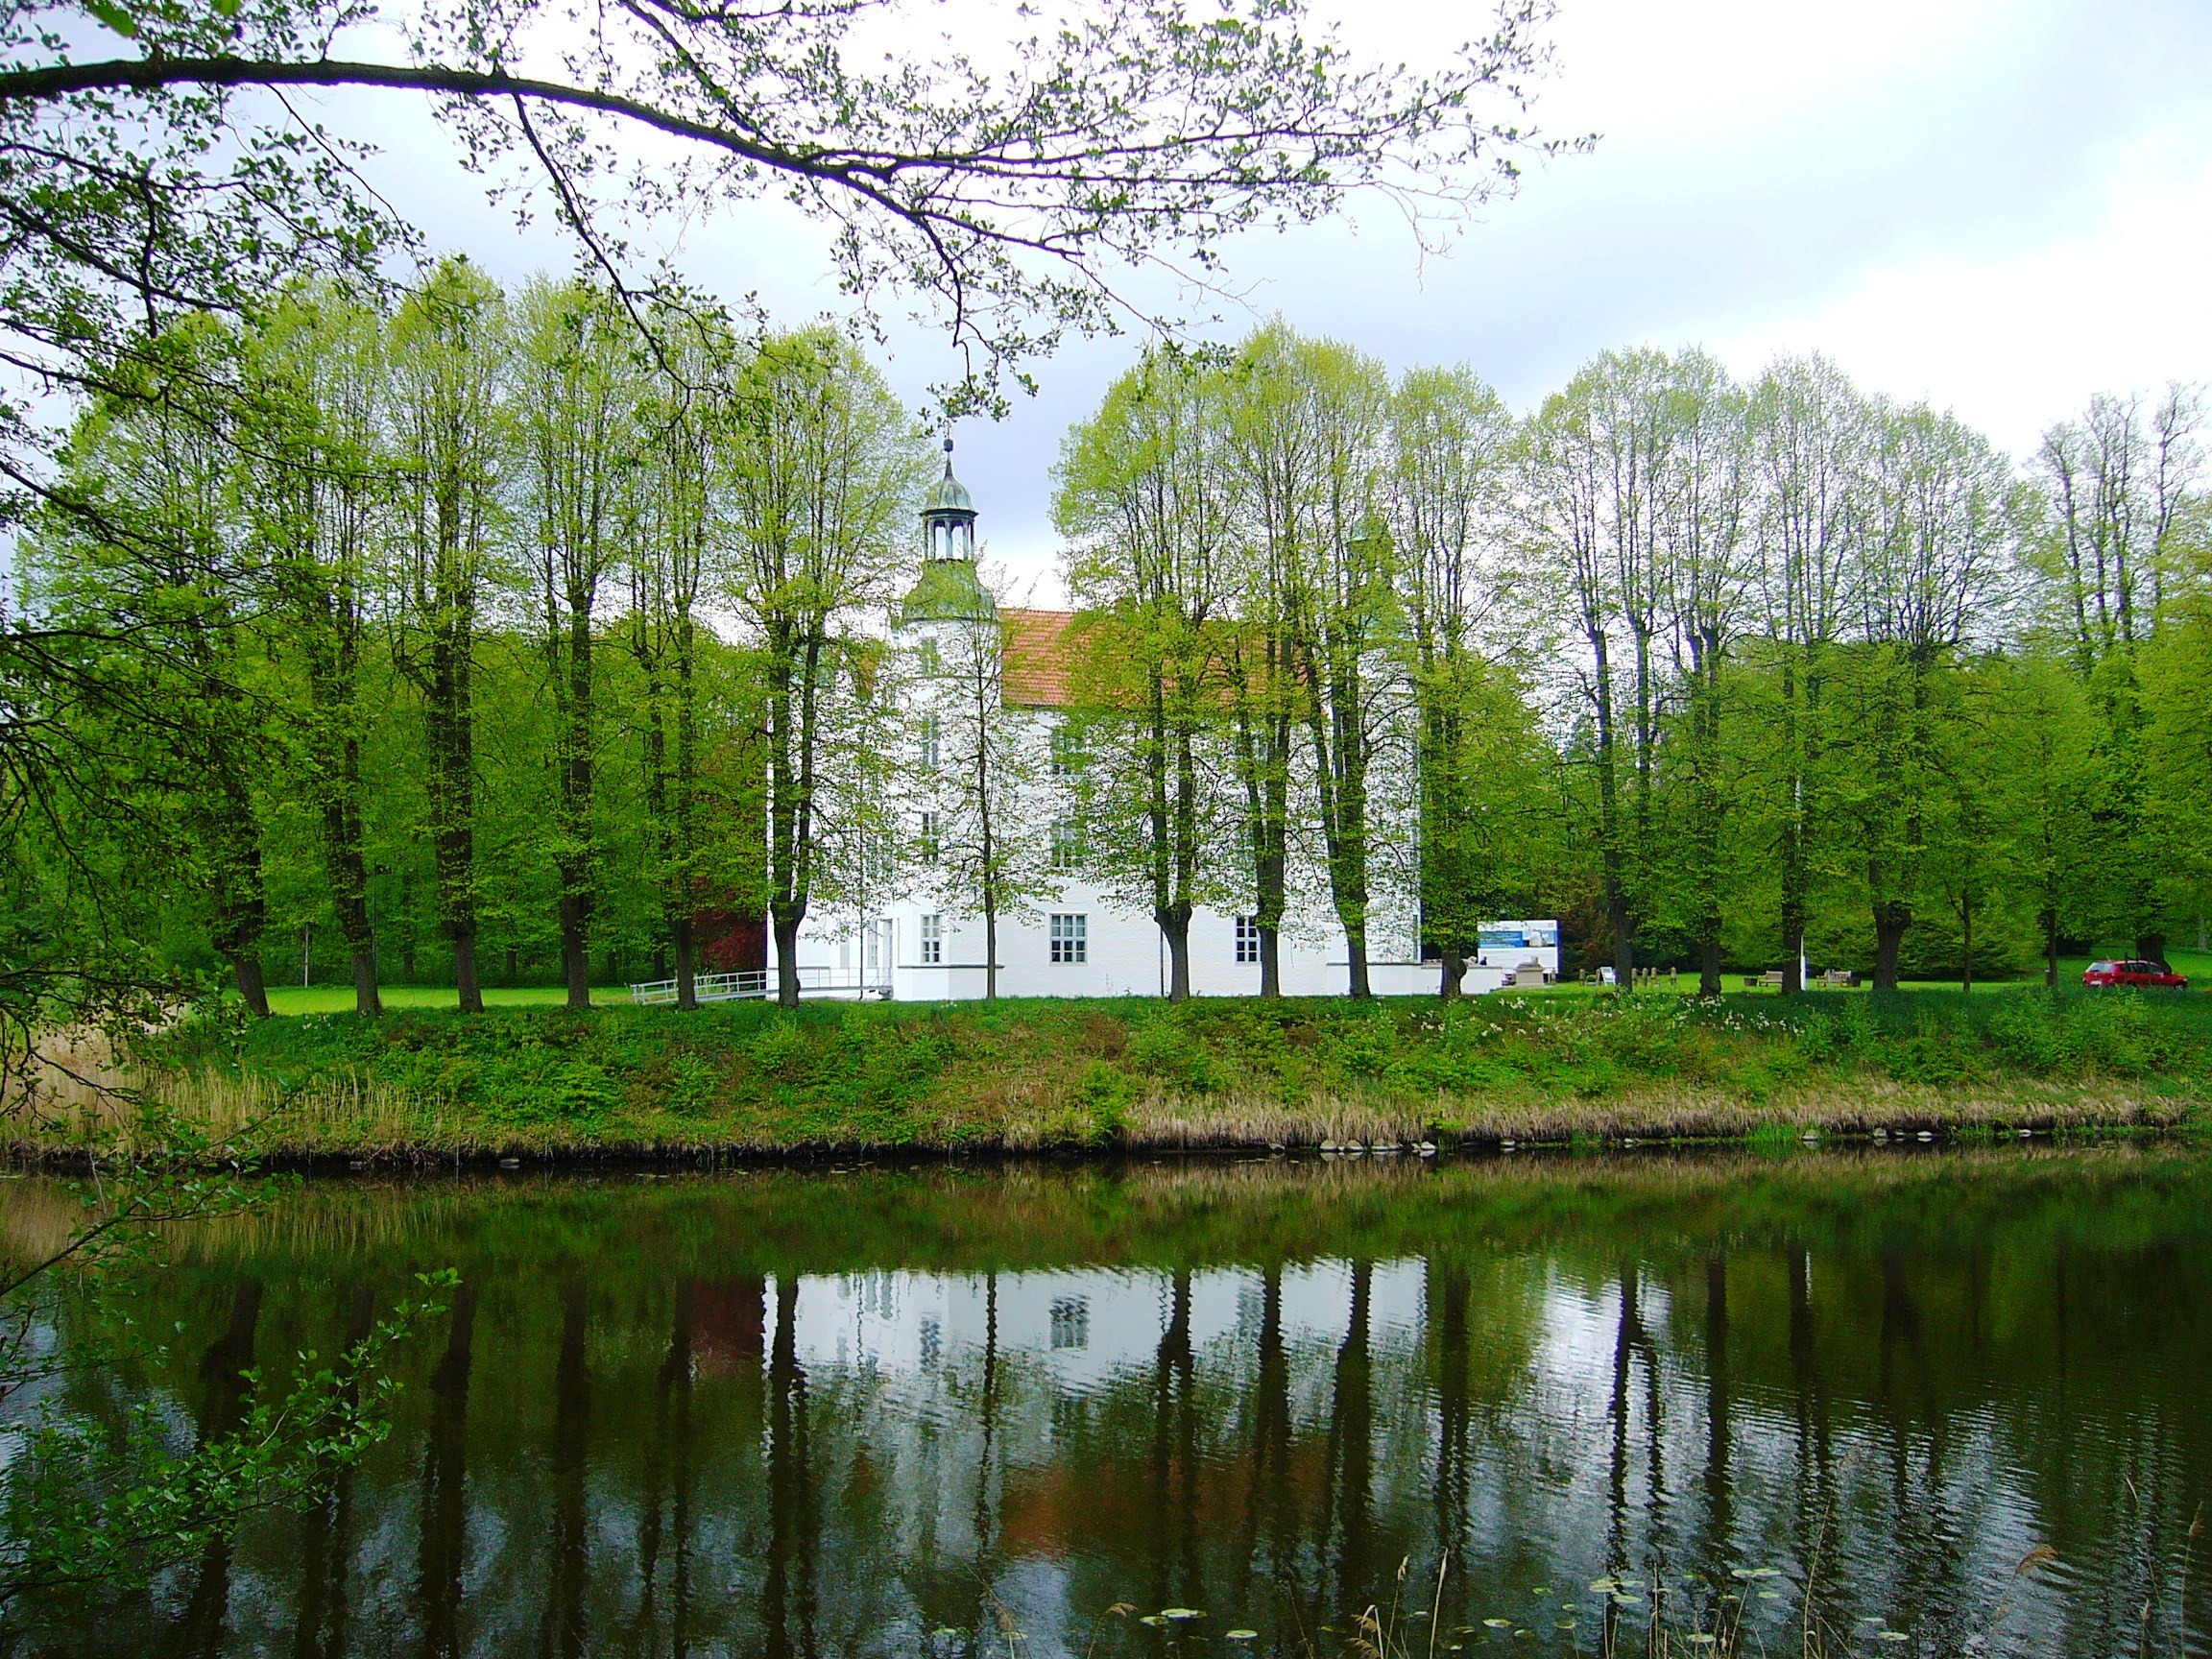
tree, water, grass, marsh, swamp, architecture, plant, meadow, leaf, flower, lake, palace, pond, reflection, autumn, castle, botany, garden, waterway, trees, wetland, historical, woodland, habitat, ecosystem, rural area, biome, ahrensburg, natural environment, woody plant, bayou